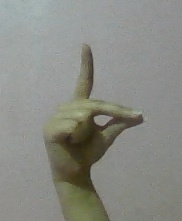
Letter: ta